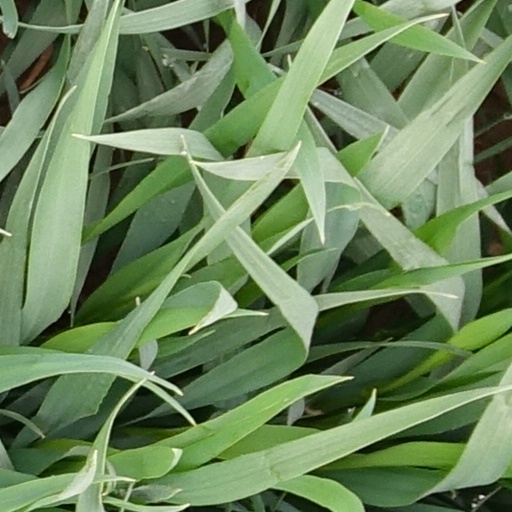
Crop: wheat